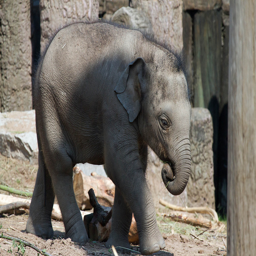
A baby elephant walks near a wooden pole.
A baby elephant taking a stroll at the zoo
A baby elephant is in a rock enclosure on the dirt.
a elephant next to a large brick wall
A baby elephant walks in a zoo enclosure.